Belisarius

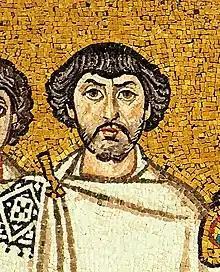
Belisarius is generally considered to be this bearded figure on the right of Emperor Justinian I in the mosaic in the Basilica of San Vitale in Ravenna, which celebrates the reconquest of Italy by the Roman army.

Belisarius (March 565) was a military commander of the Byzantine Empire under Emperor Justinian I. Belisarius was instrumental in the reconquest of much of the Mediterranean territory belonging to the former Western Roman Empire, which had been lost less than a century prior. He is considered one of the greatest military commanders of Byzantium and in history generally.